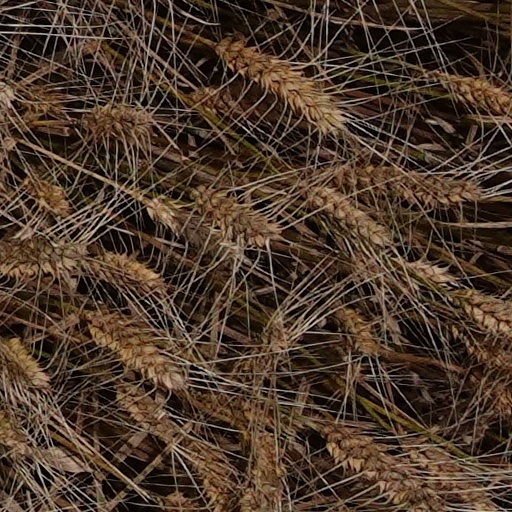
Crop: wheat